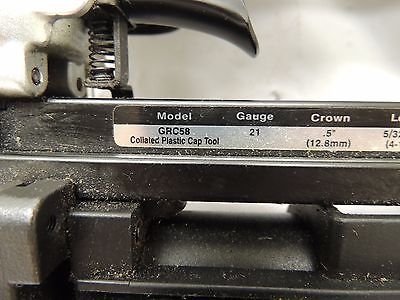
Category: stapler